Stromlo

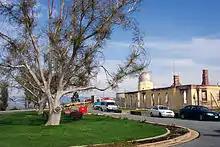
Remains of the old administration building with the dome of the Farnham telescope

The Mount Stromlo Observatory was established in the district (before its establishment) in 1924, although astronomical observations on Mount Stromlo were being carried out as early as 1911. The observatory and a large pine plantation were destroyed in February 1952 due to bushfires. The district of Stromlo was established in 1996 under the Districts Act 1966 No. 5. In 2003, the Stromlo Forest pine plantation and the Mount Stromlo Observatory were destroyed in the 2003 Canberra bushfires. In 2009, the Stromlo Forest Park was opened as a new recreational precinct.